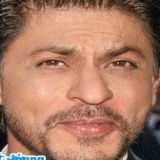
diễn viên Shahrukh Khan